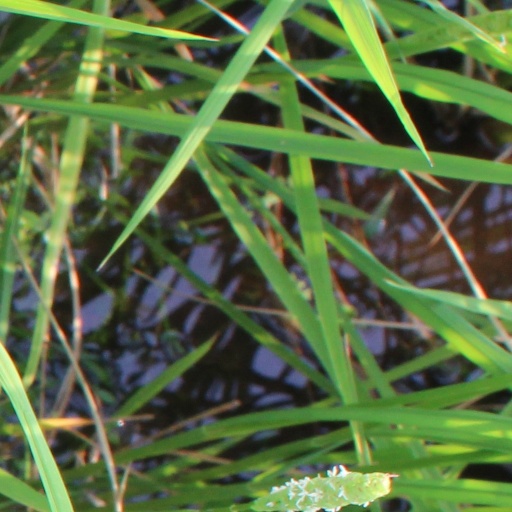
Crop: rice